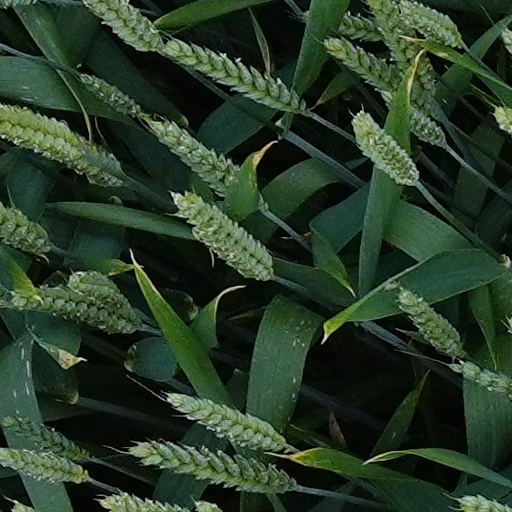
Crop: wheat